Curtis LeMay

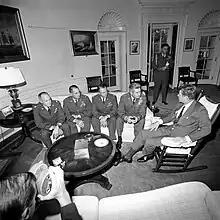

In 1948, he returned to the U.S. to head the Strategic Air Command (SAC) at Offutt Air Force Base, replacing Gen George Kenney. When LeMay took over command of SAC, it consisted of little more than a few understaffed B-29 bombardment groups left over from World War II. Less than half of the available aircraft were operational, and the crews were undertrained. Base and aircraft security standards were minimal. Upon inspecting a SAC hangar full of US nuclear strategic bombers, LeMay found a single Air Force sentry on duty, unarmed. After ordering a mock bombing exercise on Dayton, Ohio, LeMay was shocked to learn that most of the strategic bombers assigned to the mission missed their targets by one mile or more. "We didn't have one crew, not one crew, in the entire command who could do a professional job", noted LeMay.